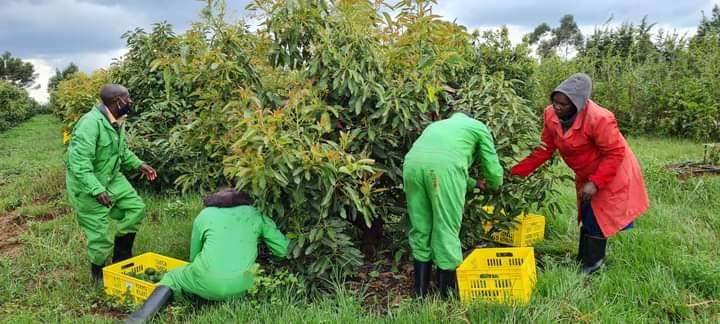
Vijana wanne watatu wakiwa wamevaa nguo yenye rangi ya kijani, wakiwa wanachuma matunda aina ya maembe na kuyaweka kwenye tenga lenye rangi ya njano.